Chernobyl New Safe Confinement

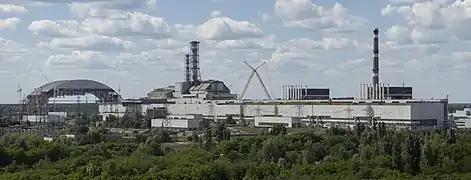
A stitched panorama view of the Chernobyl Nuclear Power Plant site in Ukraine, pictures taken in June 2013. Descriptions of the buildings from left to right: First half of the New Safe Confinement (under construction) after second lifting operation (had not yet reached its final height), reactor 4 with existing shelter building and the new and old ventilation shafts, reactor 3, cranes to dismantle the old ventilation shaft, reactor 2, reactor 1.

The system used in the assembly of the New Safe Confinement derived from civilian bridge launching and bridge cantilever methods. The New Safe Confinement was assembled in the following steps: